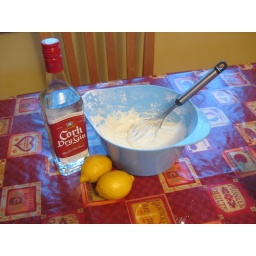
There was no Baileys in the house so a girl had to improvise!